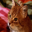
Label: cat